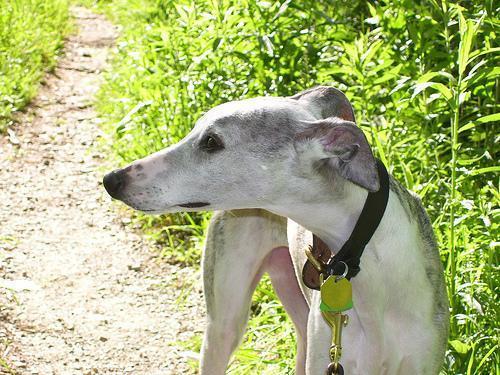
whippet